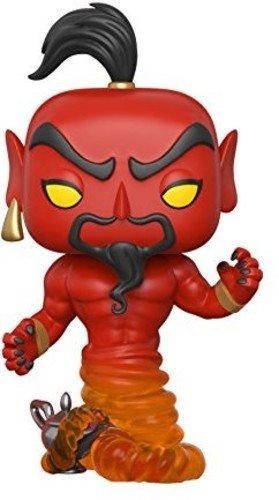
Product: Funko Pop! Disney: Aladdin Jafar (Red) Collectible Figure
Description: From Aladdin, Jafar Red, as a stylized POP vinyl from Funko.
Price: $10.54
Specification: ProductDimensions:2.5x2.5x3.8inches|ItemWeight:3.04ounces|ShippingWeight:4.8ounces(Viewshippingratesandpolicies)|DomesticShipping:ItemcanbeshippedwithinU.S.|InternationalShipping:ThisitemcanbeshippedtoselectcountriesoutsideoftheU.S.LearnMore|ASIN:B07599YSKN|Itemmodelnumber:24403|Manufacturerrecommendedage:5yearsandup